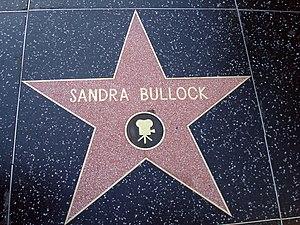
Sandra Bullock [ˈsændɹə ˈbʊlək] est une actrice, productrice, réalisatrice et scénariste américaine, née le 26 juillet 1964 à Arlington en Virginie.